Yulia Myasnikova

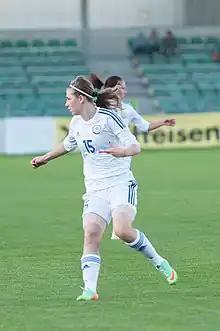
Myasnikova with Kazakhstan in 2014

Yulia Vladislavovna Myasnikova (born 13 June 1993) is a Kazakhstani footballer who plays as a defender for Russian Women's Football Championship club CSKA Moscow and the Kazakhstan women's national team.